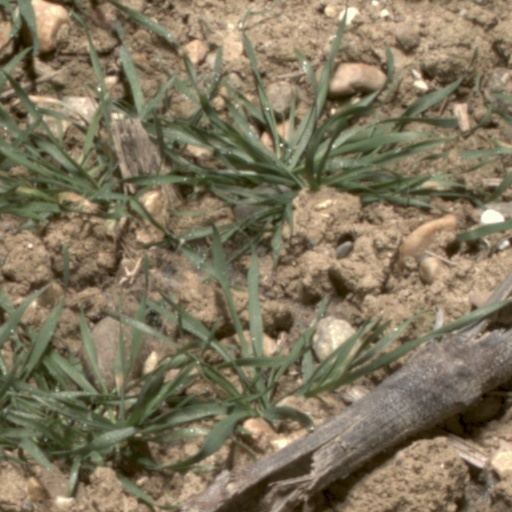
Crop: wheat